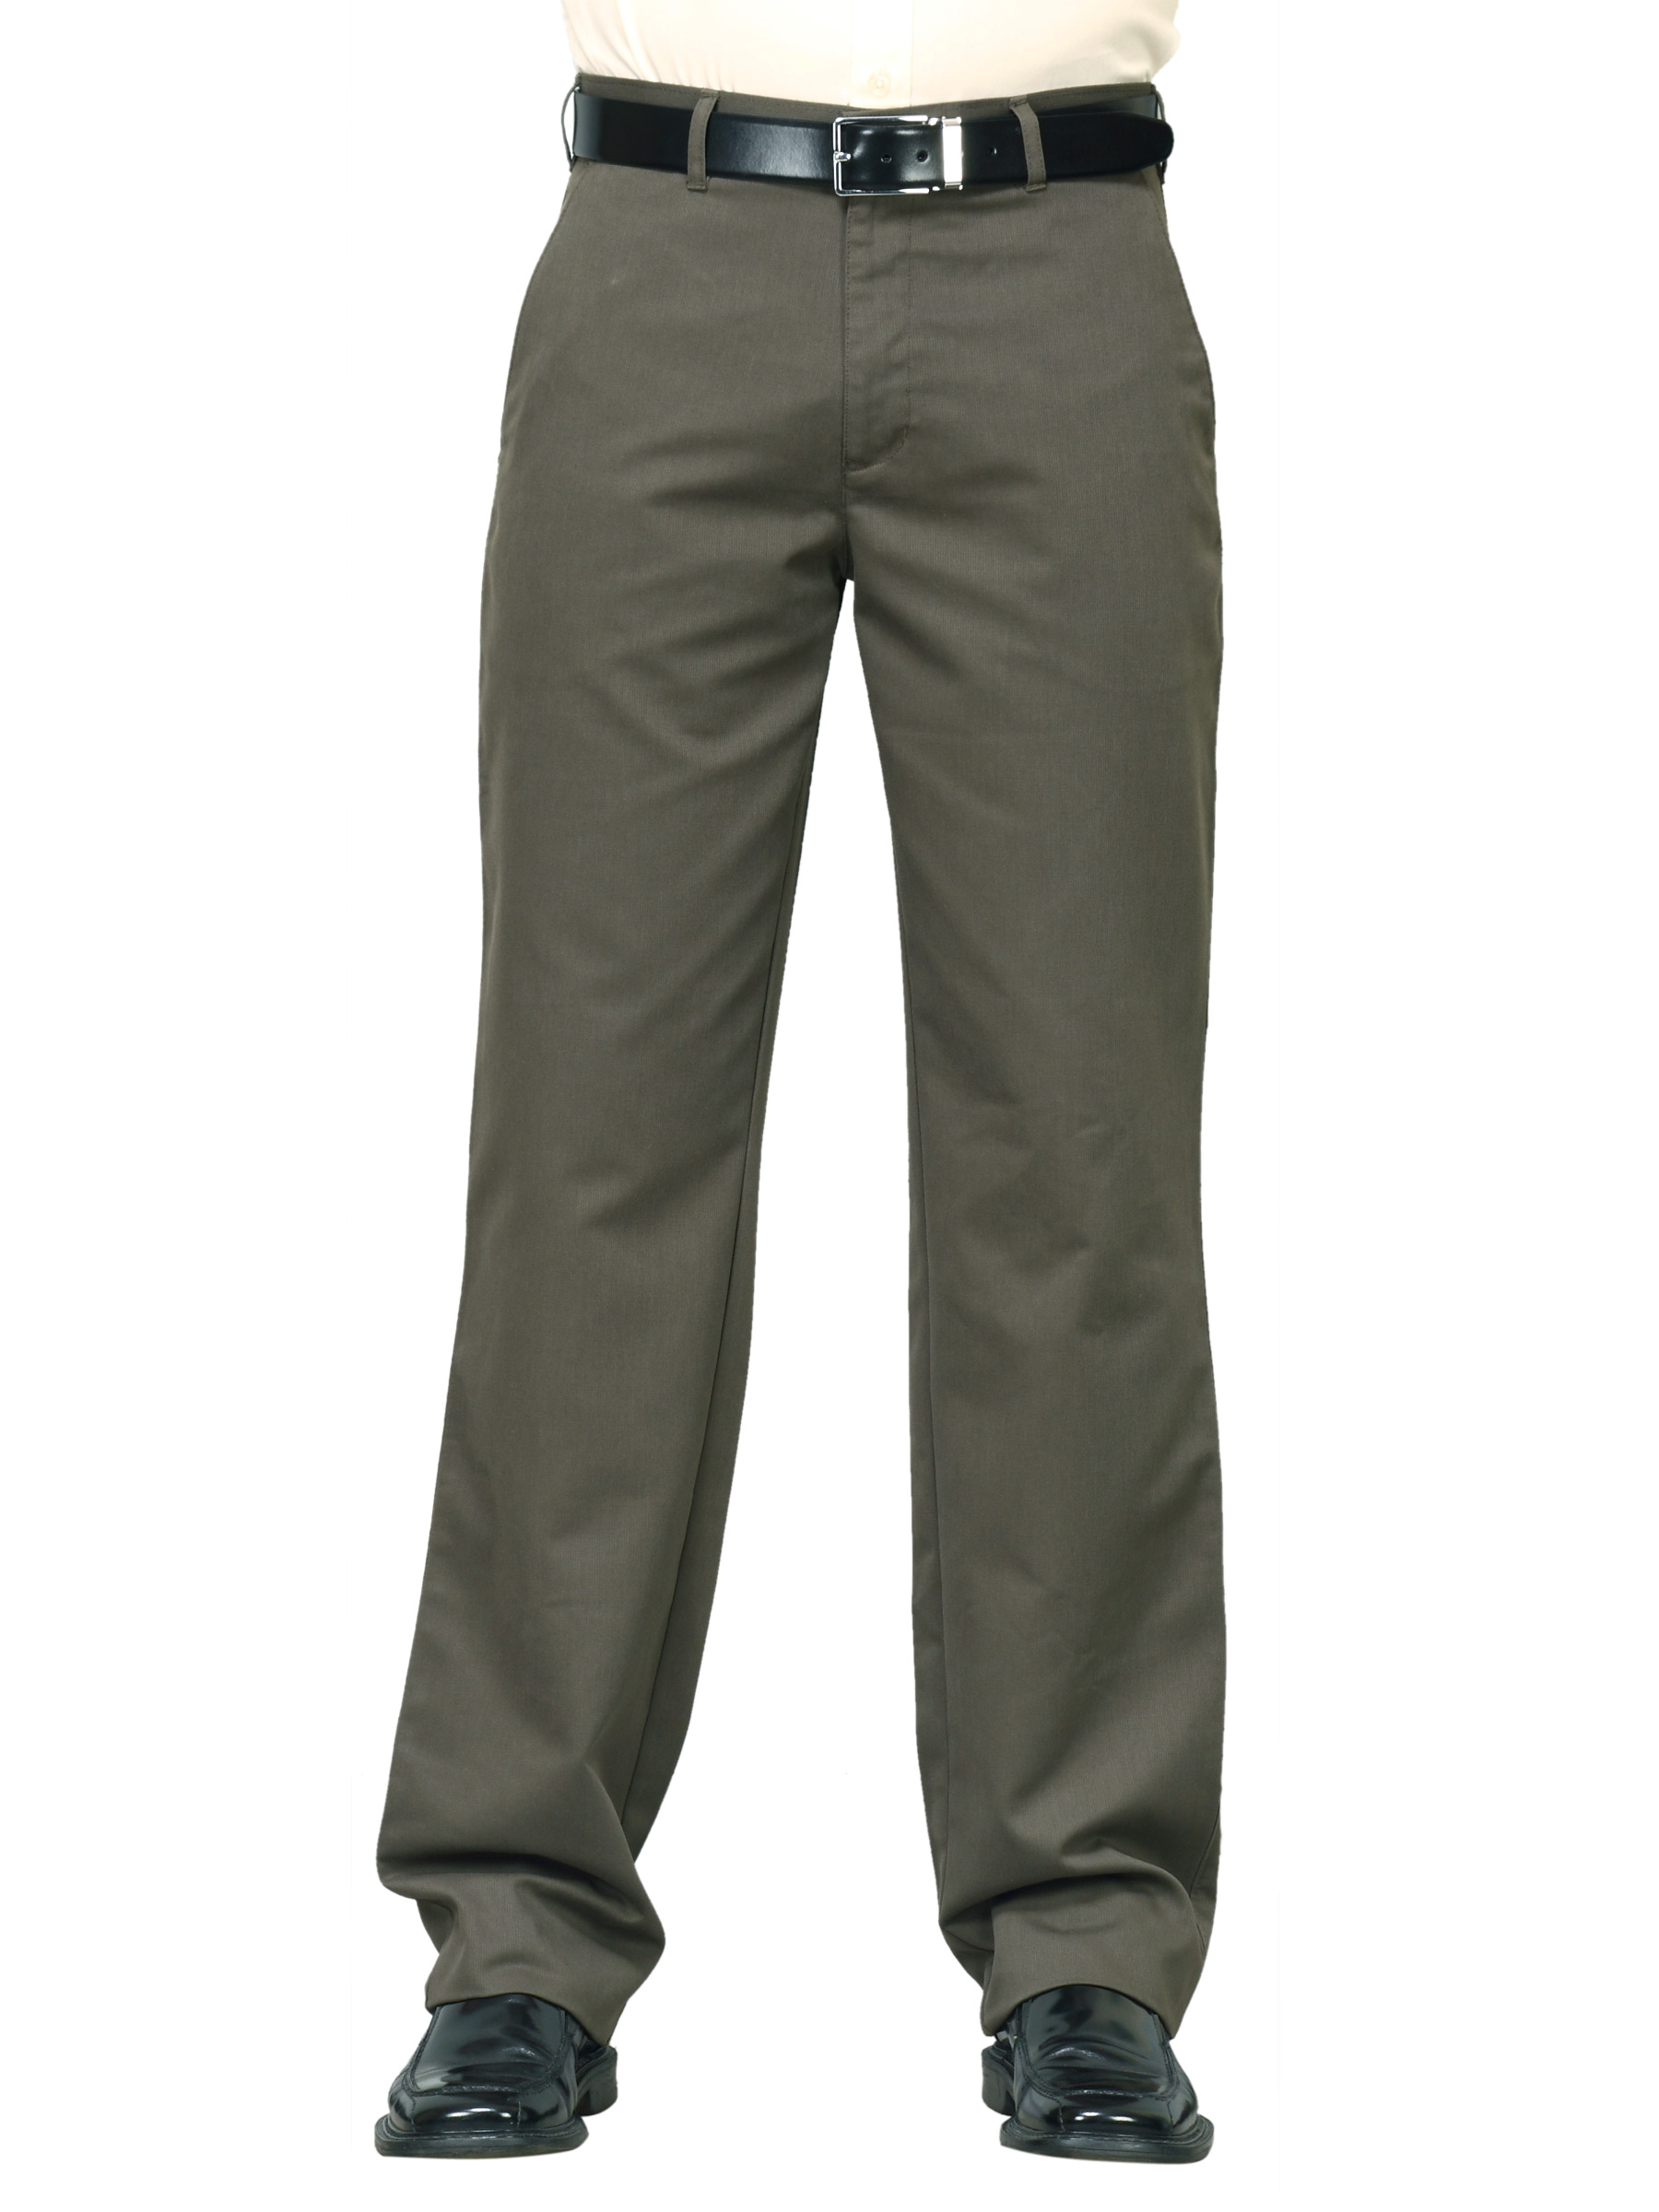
Indigo Nation Men Textura Olive Trousers
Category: Apparel / Bottomwear / Trousers
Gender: Men
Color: Olive
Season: Fall 2011
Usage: Formal